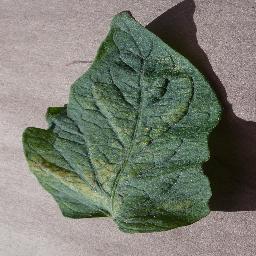
Label: Tomato___Spider_mites Two-spotted_spider_mite